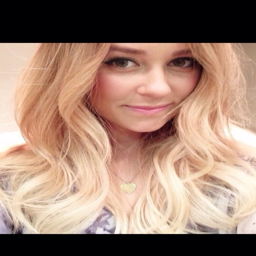
finally going to commit to a hair color !